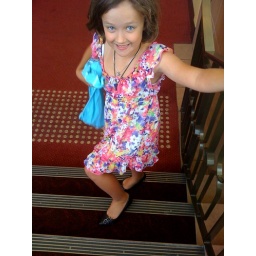
Going out for dinner, Lola is learning a lesson in walking in inappropriatefootwear. Cute shoes that are slightly too big.